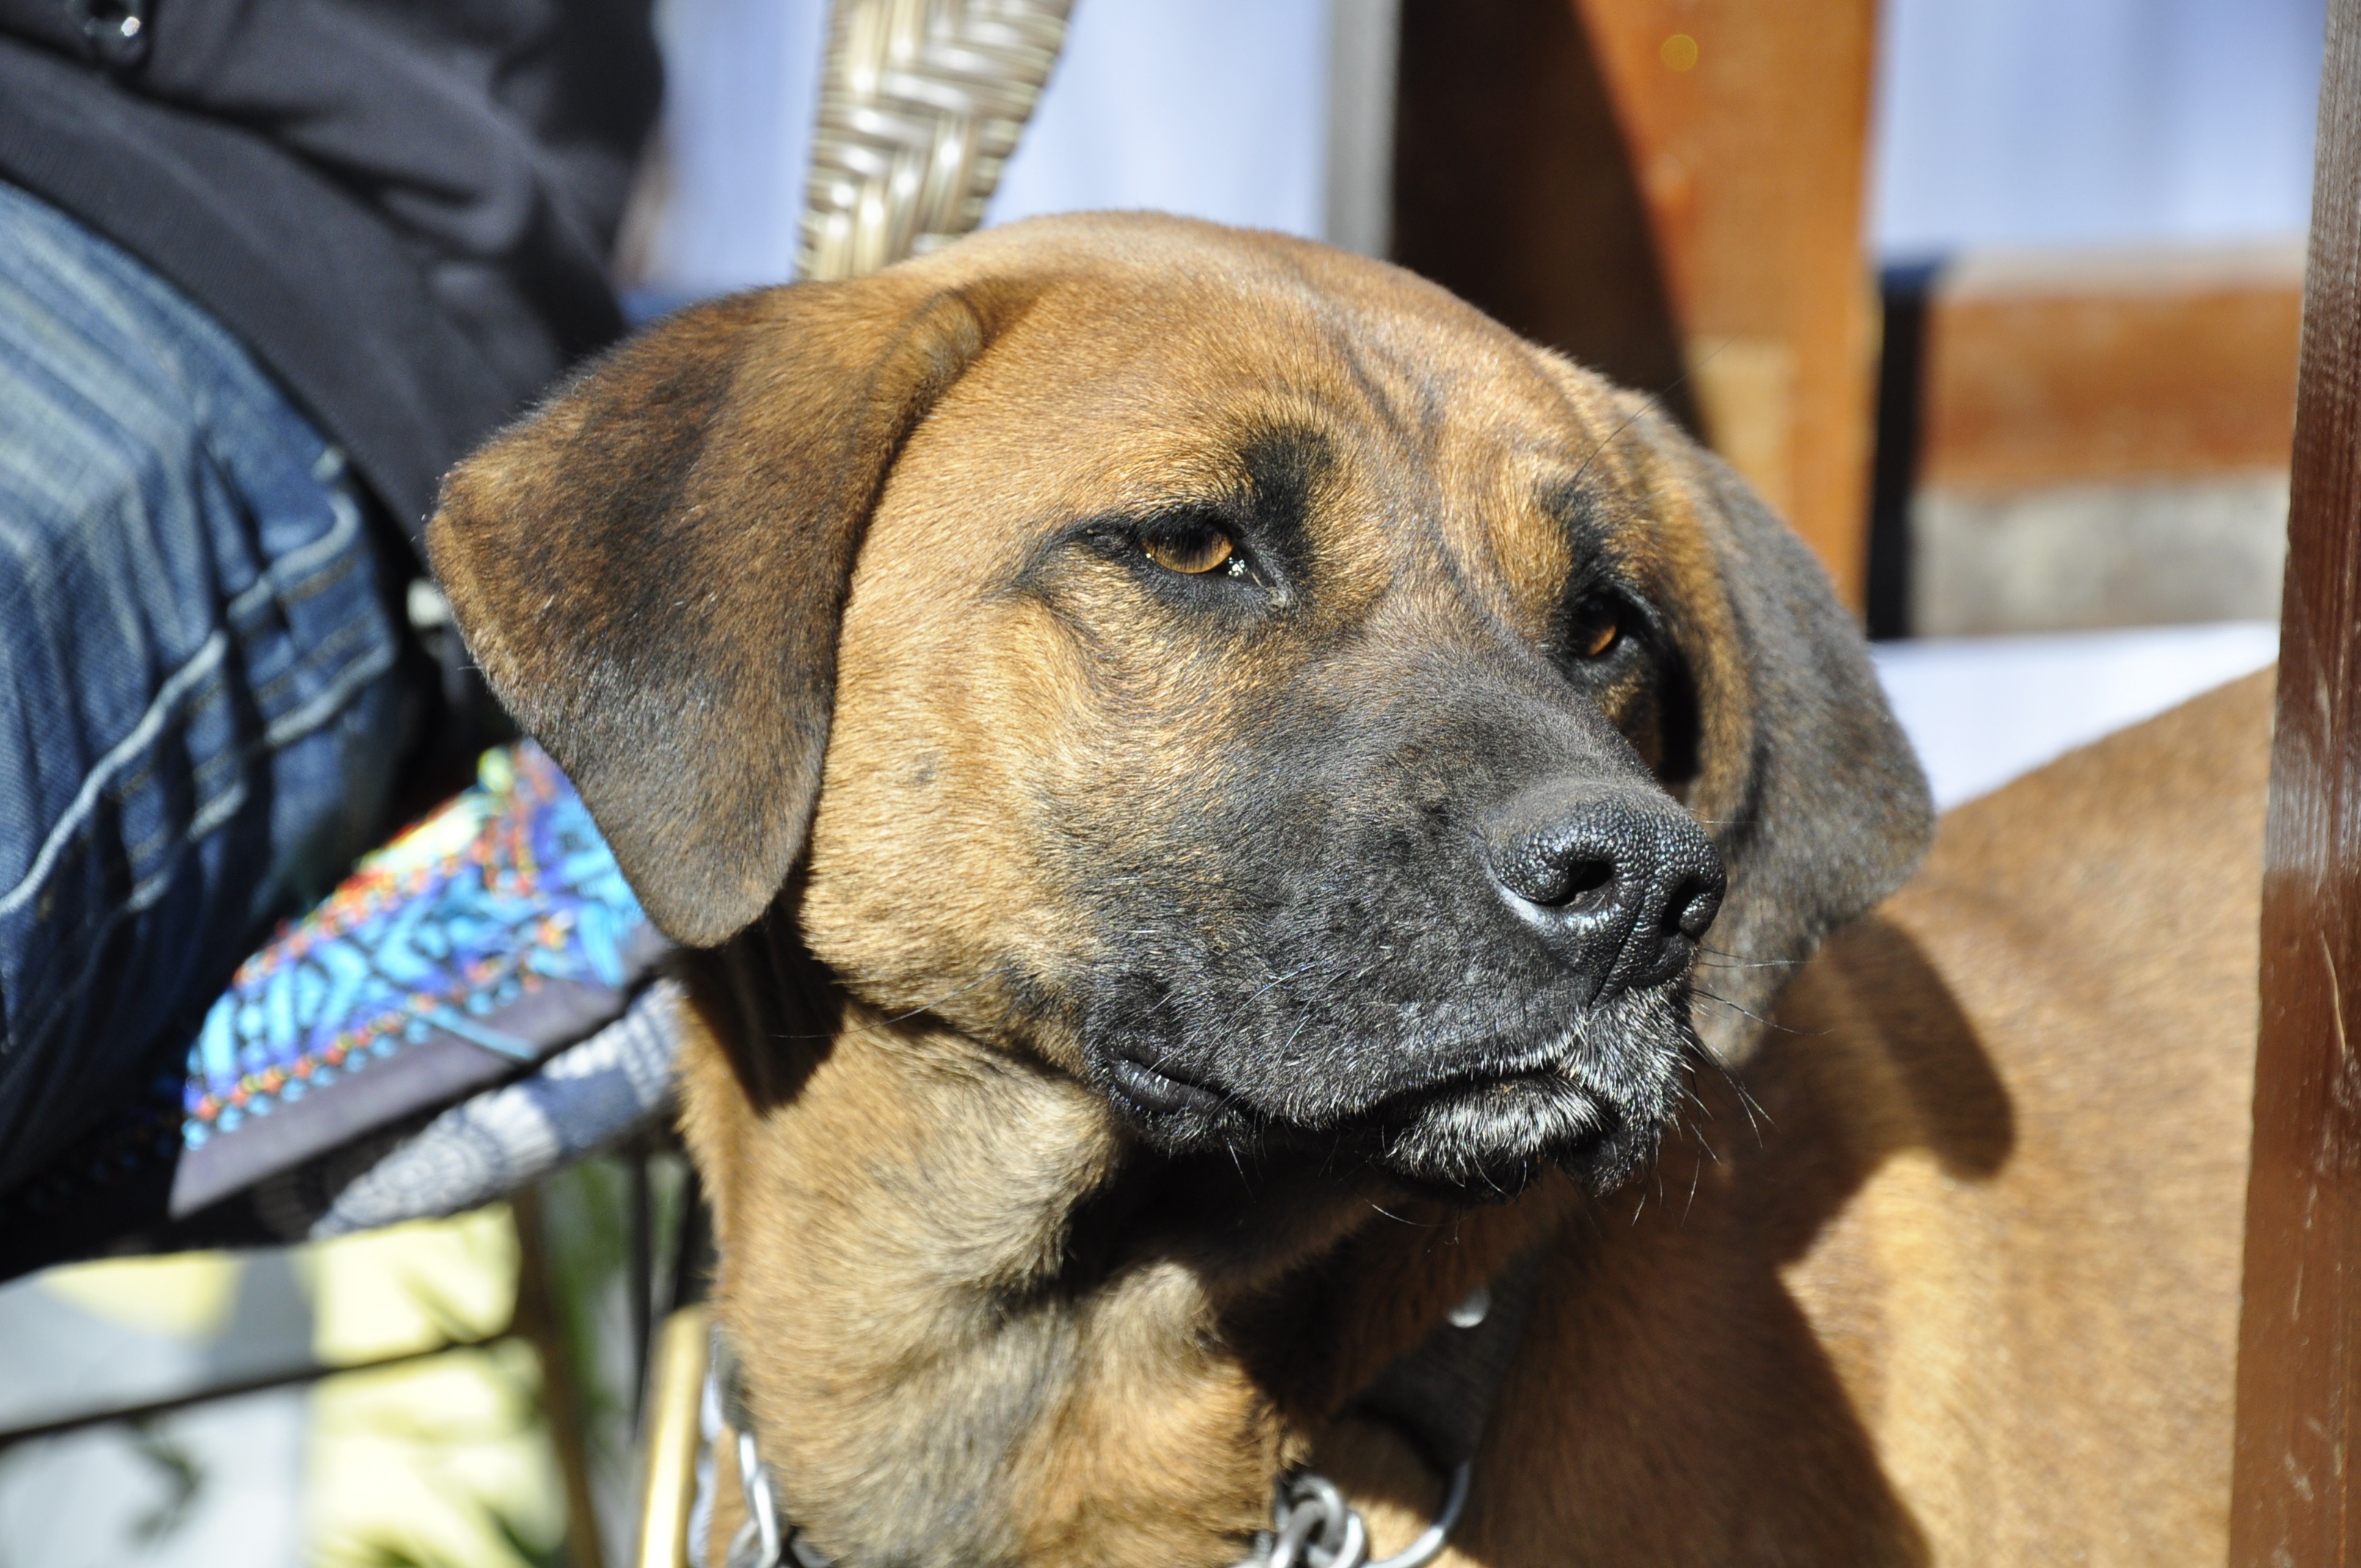
puppy, dog, mammal, pets, friends, vertebrate, bullmastiff, boerboel, street dog, dog like mammal, dog crossbreeds, tosa, broholmer